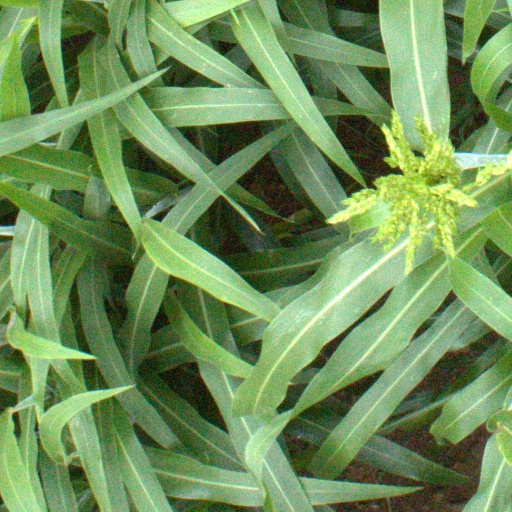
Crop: sorghum